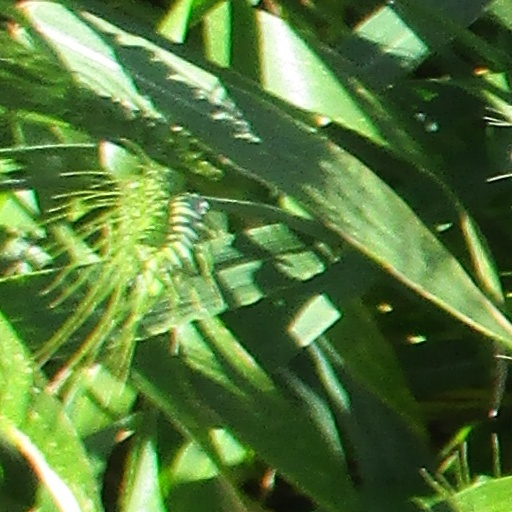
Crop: wheat